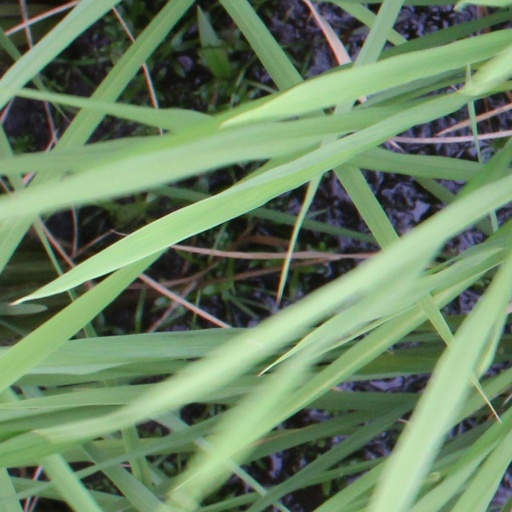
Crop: rice